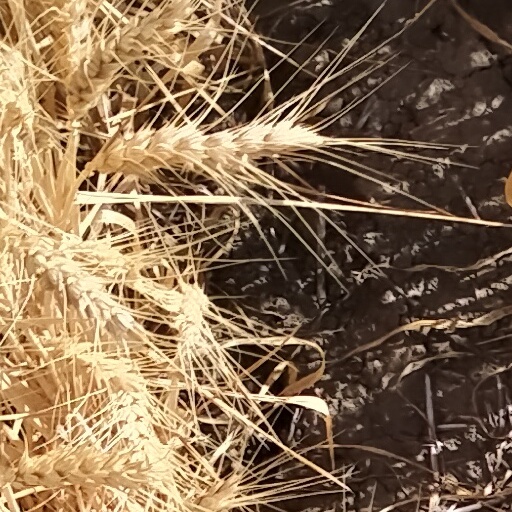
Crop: wheat